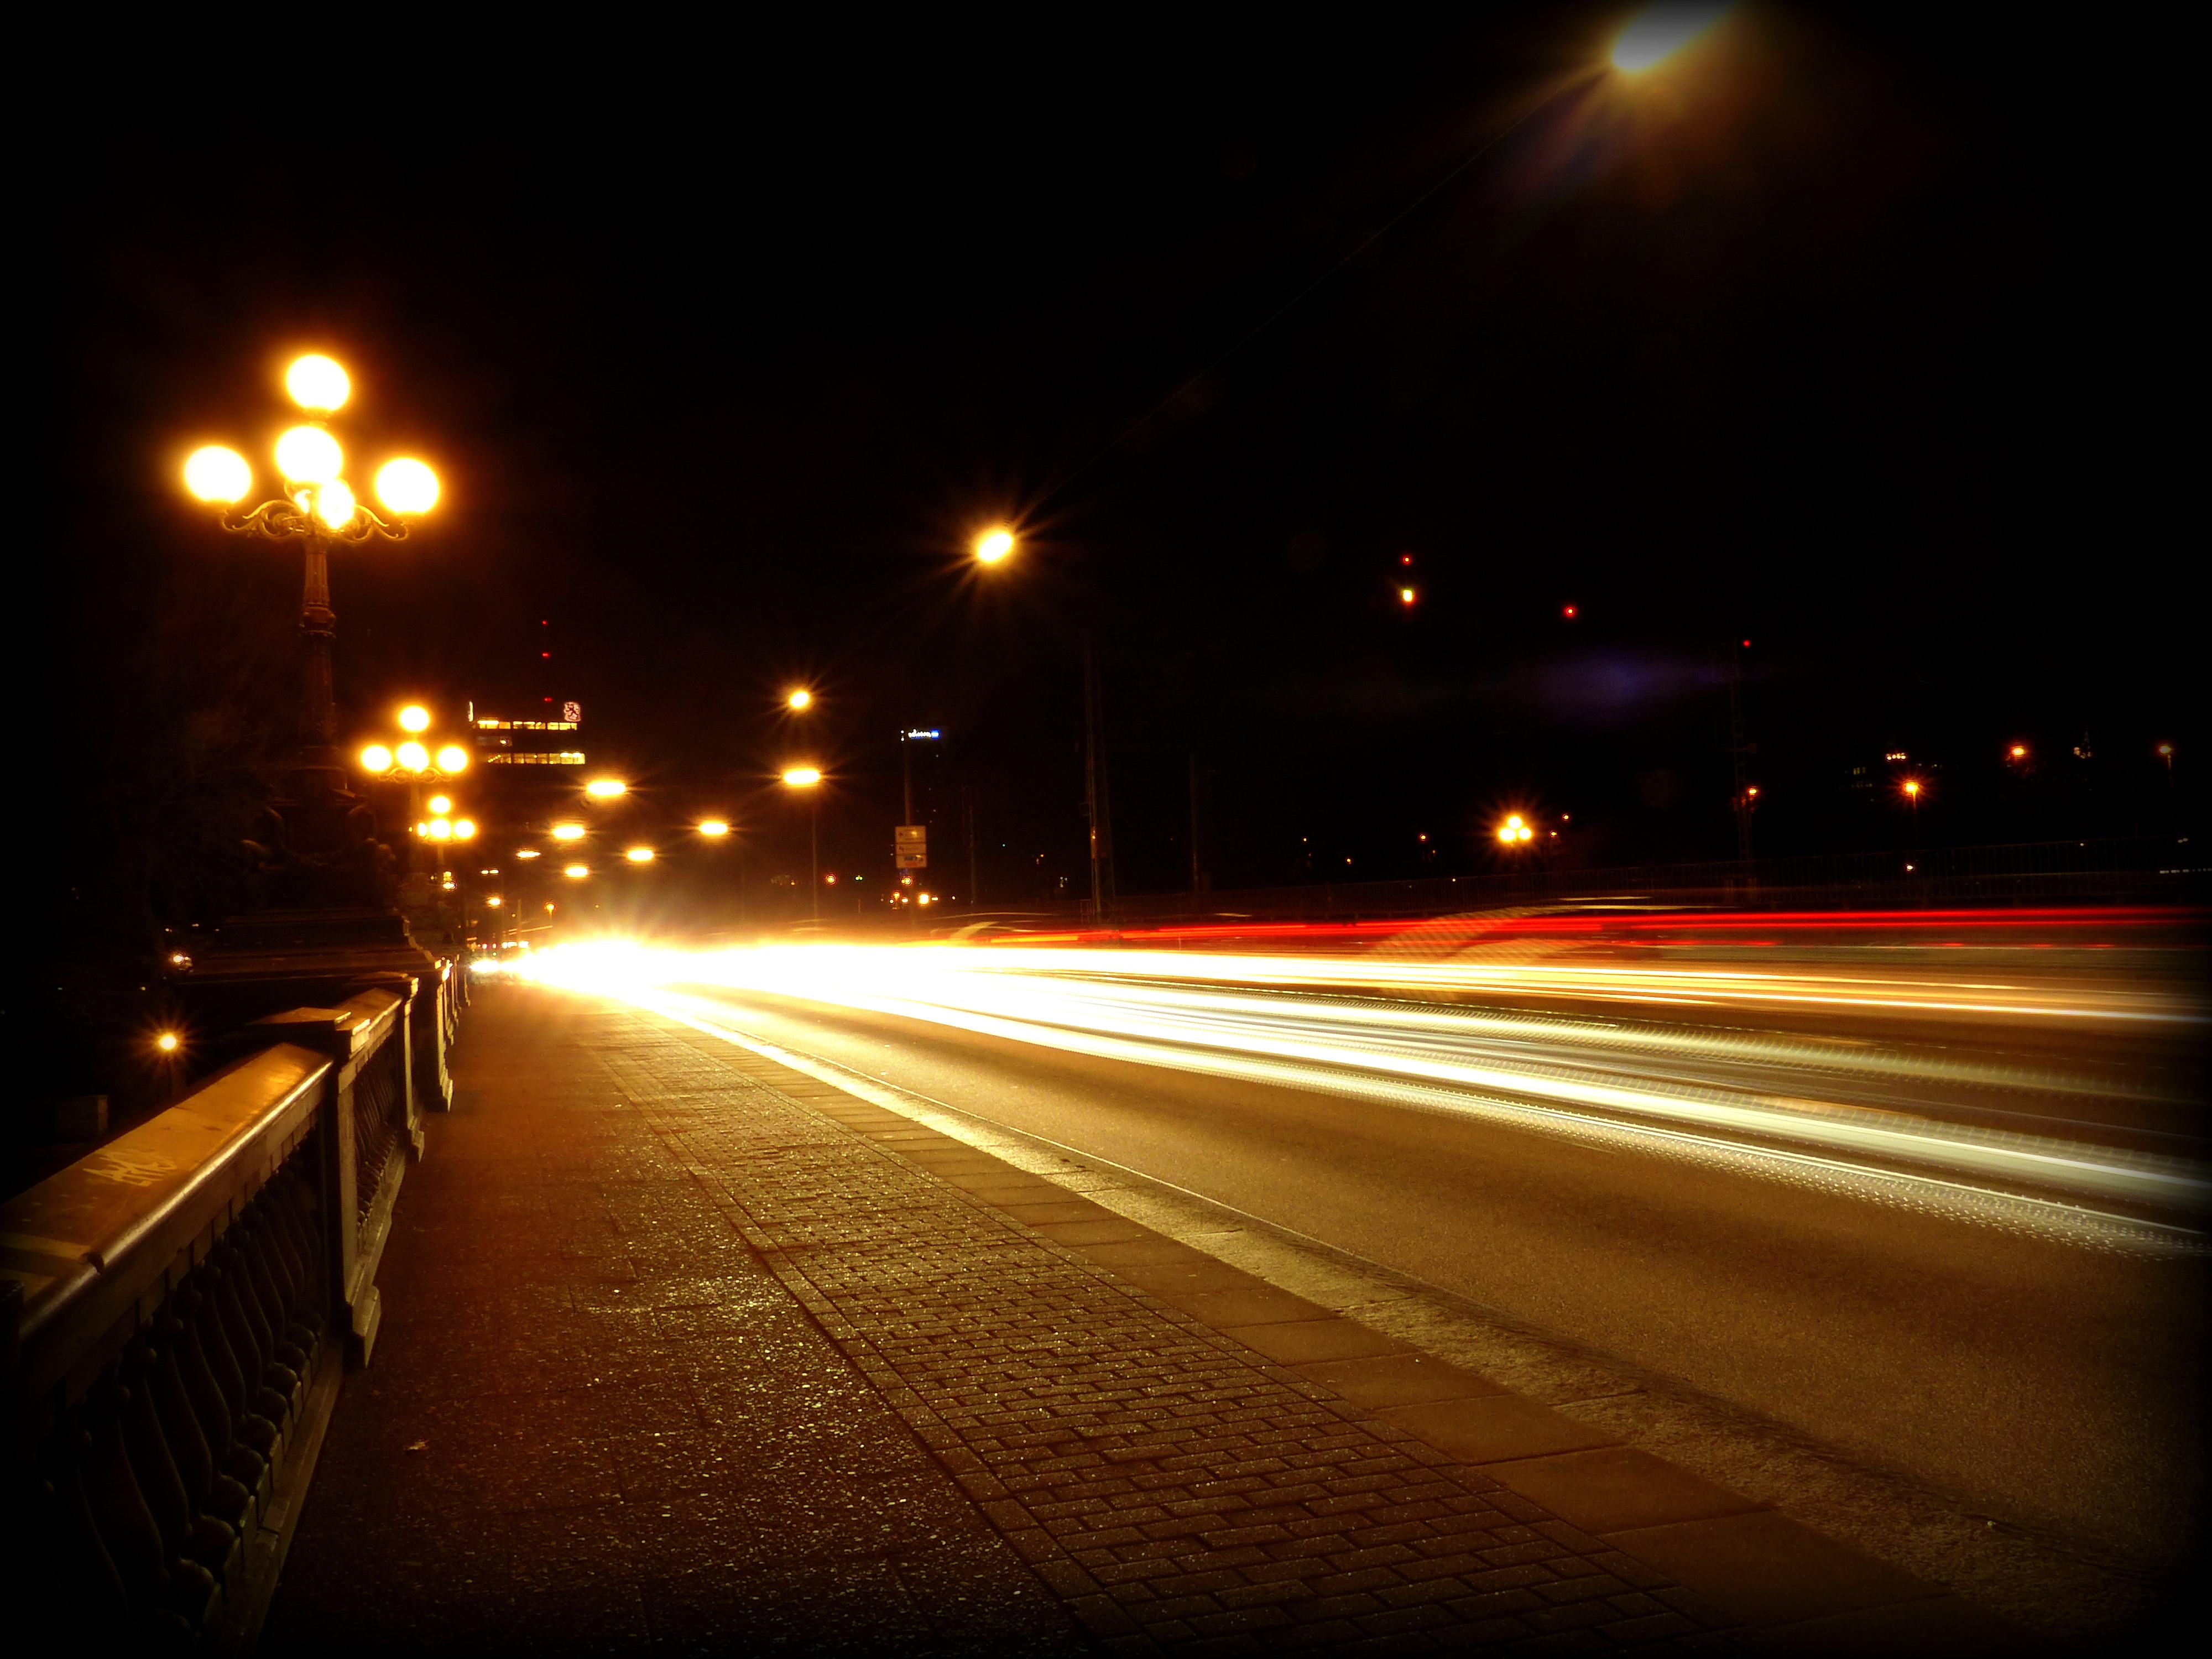
light, road, traffic, night, morning, dusk, evening, darkness, street light, lighting, spotlight, lights, infrastructure, light fixture, autos, midnight, driving a car, night drive